Park Sung-hyun (archer)

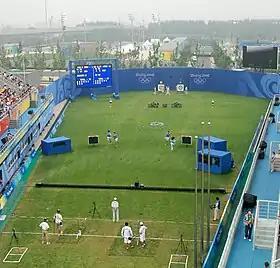
The Olympic Green Archery Field in Beijing, where Park was defeated by Zhang Juanjuan in the women's individual final at the 2008 Olympics

Heading into the 2008 Summer Olympics in Beijing Park was favoured to defend her Olympic titles. She and her teammate Yun Ok-hee were named as the favourites to take the women's individual gold medal, and the South Korean team were highly tipped to retain their women's team title for a sixth consecutive Olympic Games. Park began by scoring 673 points in the ranking round for the women's individual event, concluding the round in first place and equalling the existing Olympic record set by Ukraine's Lina Herasymenko at the 1996 Summer Olympics. With a combined tally of 2,004 points, Park, Yun, and Joo Hyun-jung also achieved a new Olympic record for the women's team event. The trio went on to defeat Italy, France, and China in succession to take a sixth successive Olympic title in the women's team competition.